Megadimension Neptunia VII

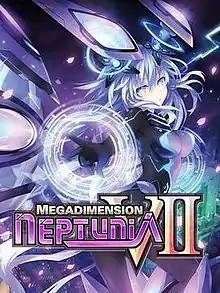
North American cover art

is a 2015 role-playing game in the "Hyperdimension Neptunia" series by Idea Factory, released for PlayStation 4 and ported to Windows and later to Nintendo Switch. The sequel to "Hyperdimension Neptunia Victory", it begins with Neptune and Nepgear being transported from the Hyper Dimension to the post-apocalyptic Zero Dimension, where they team up with local CPU Uzume Tennouboshi to defeat the giant Dark CPUs and return home. They eventually uncover a scheme that threatens both dimensions.